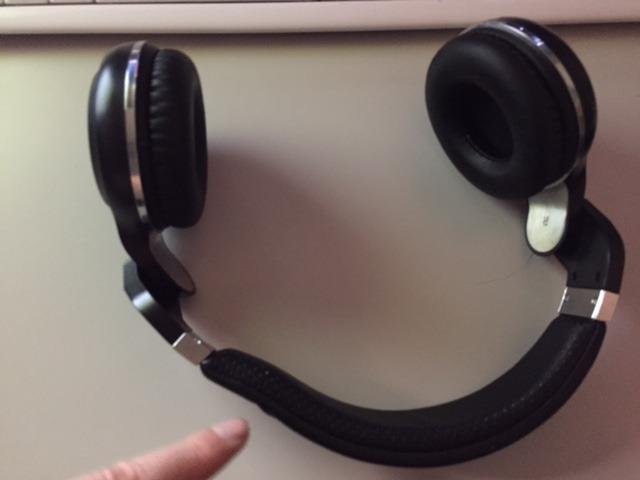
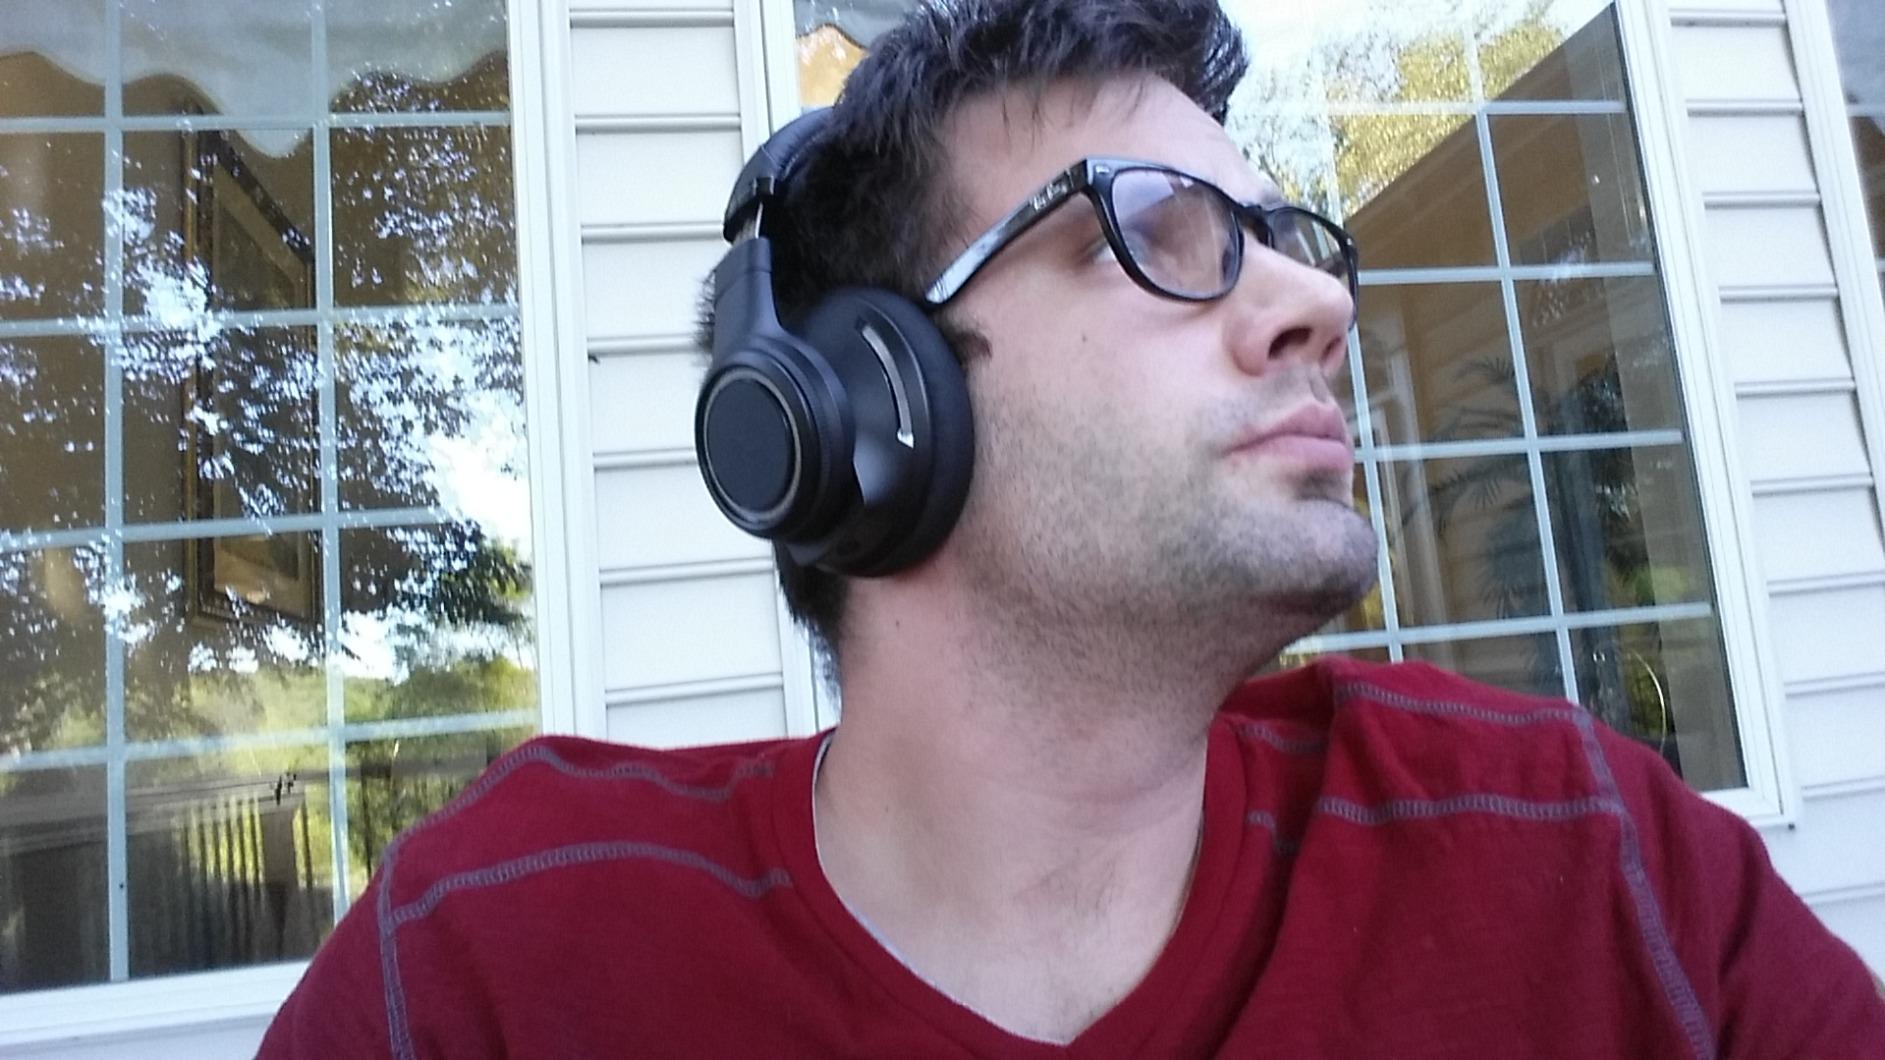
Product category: headphones
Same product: no